Provisional Legislature of Oregon

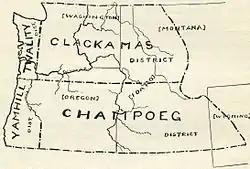
Original districts of the government with the eventual U.S. borders and states

On May 16, the nine-person committee of James A. O'Neil, Robert Moore, William H. Gray, William P. Dougherty, David Hill, Robert Shortess, Thomas J. Hubbard, Robert Newell, and Alanson Beers met for three days to draft laws. The group met again for two days starting on June 16, with George LeBreton serving as the recorder and Moore as the chairman for both sets of meetings. The laws drafted became the Organic Laws of Oregon and were ratified on July 5. Committees on land claims, appropriations, military, the judiciary, and districting were also formed at that meeting.